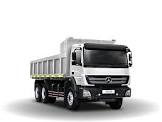
Vehicle type: Cars